British Asians

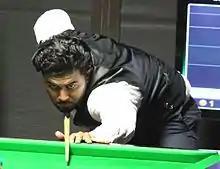
Hammad Miah is a professional snooker player of Bengali origin.

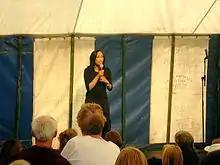
Shazia Mirza is a popular British comedian

Anish Kapoor is an Indian-born British sculptor. Born in Mumbai, Kapoor has lived and worked in London since the early 1970s when he moved to study art, first at the Hornsey College of Art and later at the Chelsea College of Art and Design. Kapoor received the Turner Prize in 1991. Poulomi Desai, born in Hackney, London is a photographer and sound artist working with noise and electricity since the 1980s. She is an Oram Awards winner and curator of Usurp Art. Born in London and of Asian origin, Shezad Dawood became known for this work in various media in the early 2000s. Also born in London and of Pakistani origin, Haroon Mirza emerged as an artist in the late 2000s. Best known for his sculptural installations that generate sound, Mirza was awarded the Silver Lion for the Most Promising Artist at the 54th Venice Biennale in 2011.